Thomas Penn

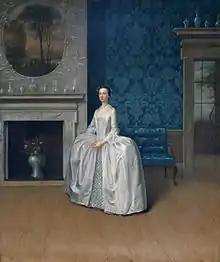
A 1751 portrait of Lady Juliana Fermor, Thomas Penn's wife, by Arthur Devis

After Penn returned to England, John died in 1746. In his will and testament, John deeded his portion of the proprietorship, amounting to 50%, to Penn, leading to him becoming the chief proprietor of Pennsylvania. Penn continued to involve himself in Pennsylvania's affairs, including an attempt to make the Lenape conform to a European-style land tenure by designating a portion of the lands near the Lehigh River as an "Indian Manor" to be inhabited solely by the tribe.